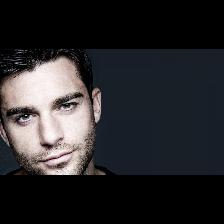
Label: Human